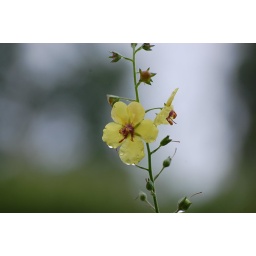
I love the delicate yellow against the gray day.